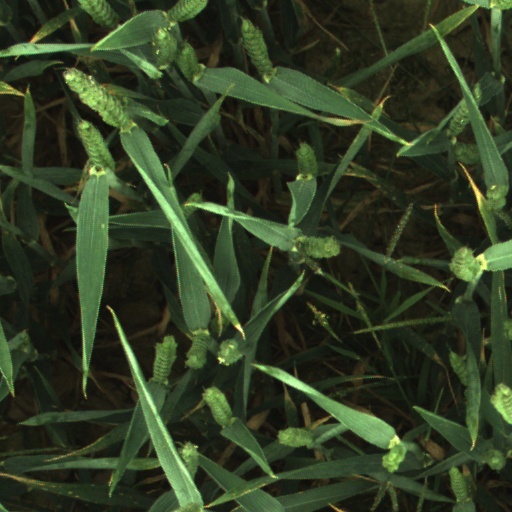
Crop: wheat